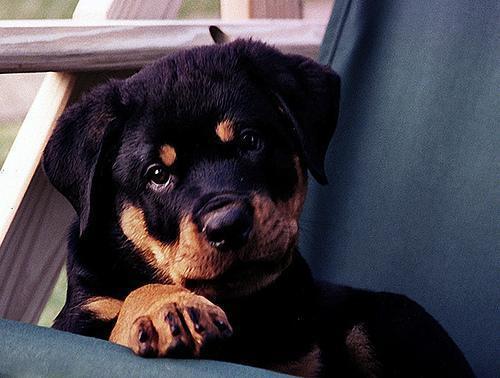
Rottweiler